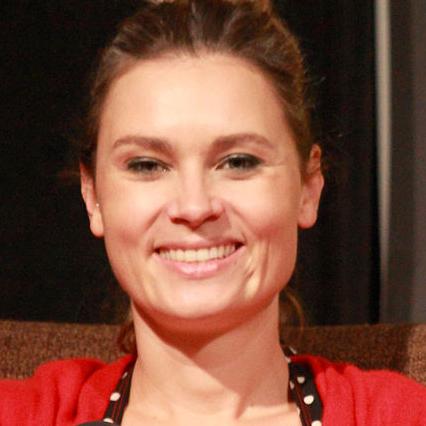
Age: 28